Hampton-on-Sea

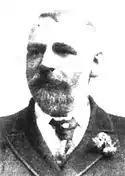
Edmund Reid before 1898

Some of these were photographed by Fred C. Palmer of Herne Bay, who was the "Herne Bay Press" photographer for all big events. The stagnant Hampton Brook became a butt of Reid's jokes and he renamed it "Lavender Brook", sending sardonic letters to the Council about erosion, Hampton Brook, public facilities and the pier as shipping hazard. With two neighbours he built a bridge over the brook, but it was declared dangerous and demolished by the council. The sea flowed closer to his property, and in 1915 he was the last remaining resident of Eddington Gardens and of Hampton-on-Sea. He abandoned his house in 1916, moved to Herne Bay, married in 1917 and died aged 71 on 5 December of the same year. He was buried in Herne Bay Cemetery in plot S62 on 8 December 1917.